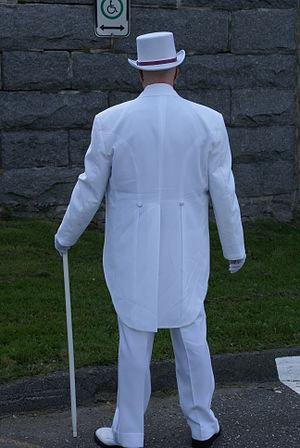
Mariage de mon cousin en l'église St-Patrick de Magog, Québec, Canada.
Une queue-de-pie est un vêtement de cérémonie court devant et à longues basques terminées en pointe derrière qui arrivent au niveau des genoux. Elle est généralement caractérisée par le fait qu'elle ne s'attache pas, et que ses pans sont en satin.
Une basque est une partie découpée et tombante de certains vêtements, par exemple le casaquin, le frac, la queue-de-pie.